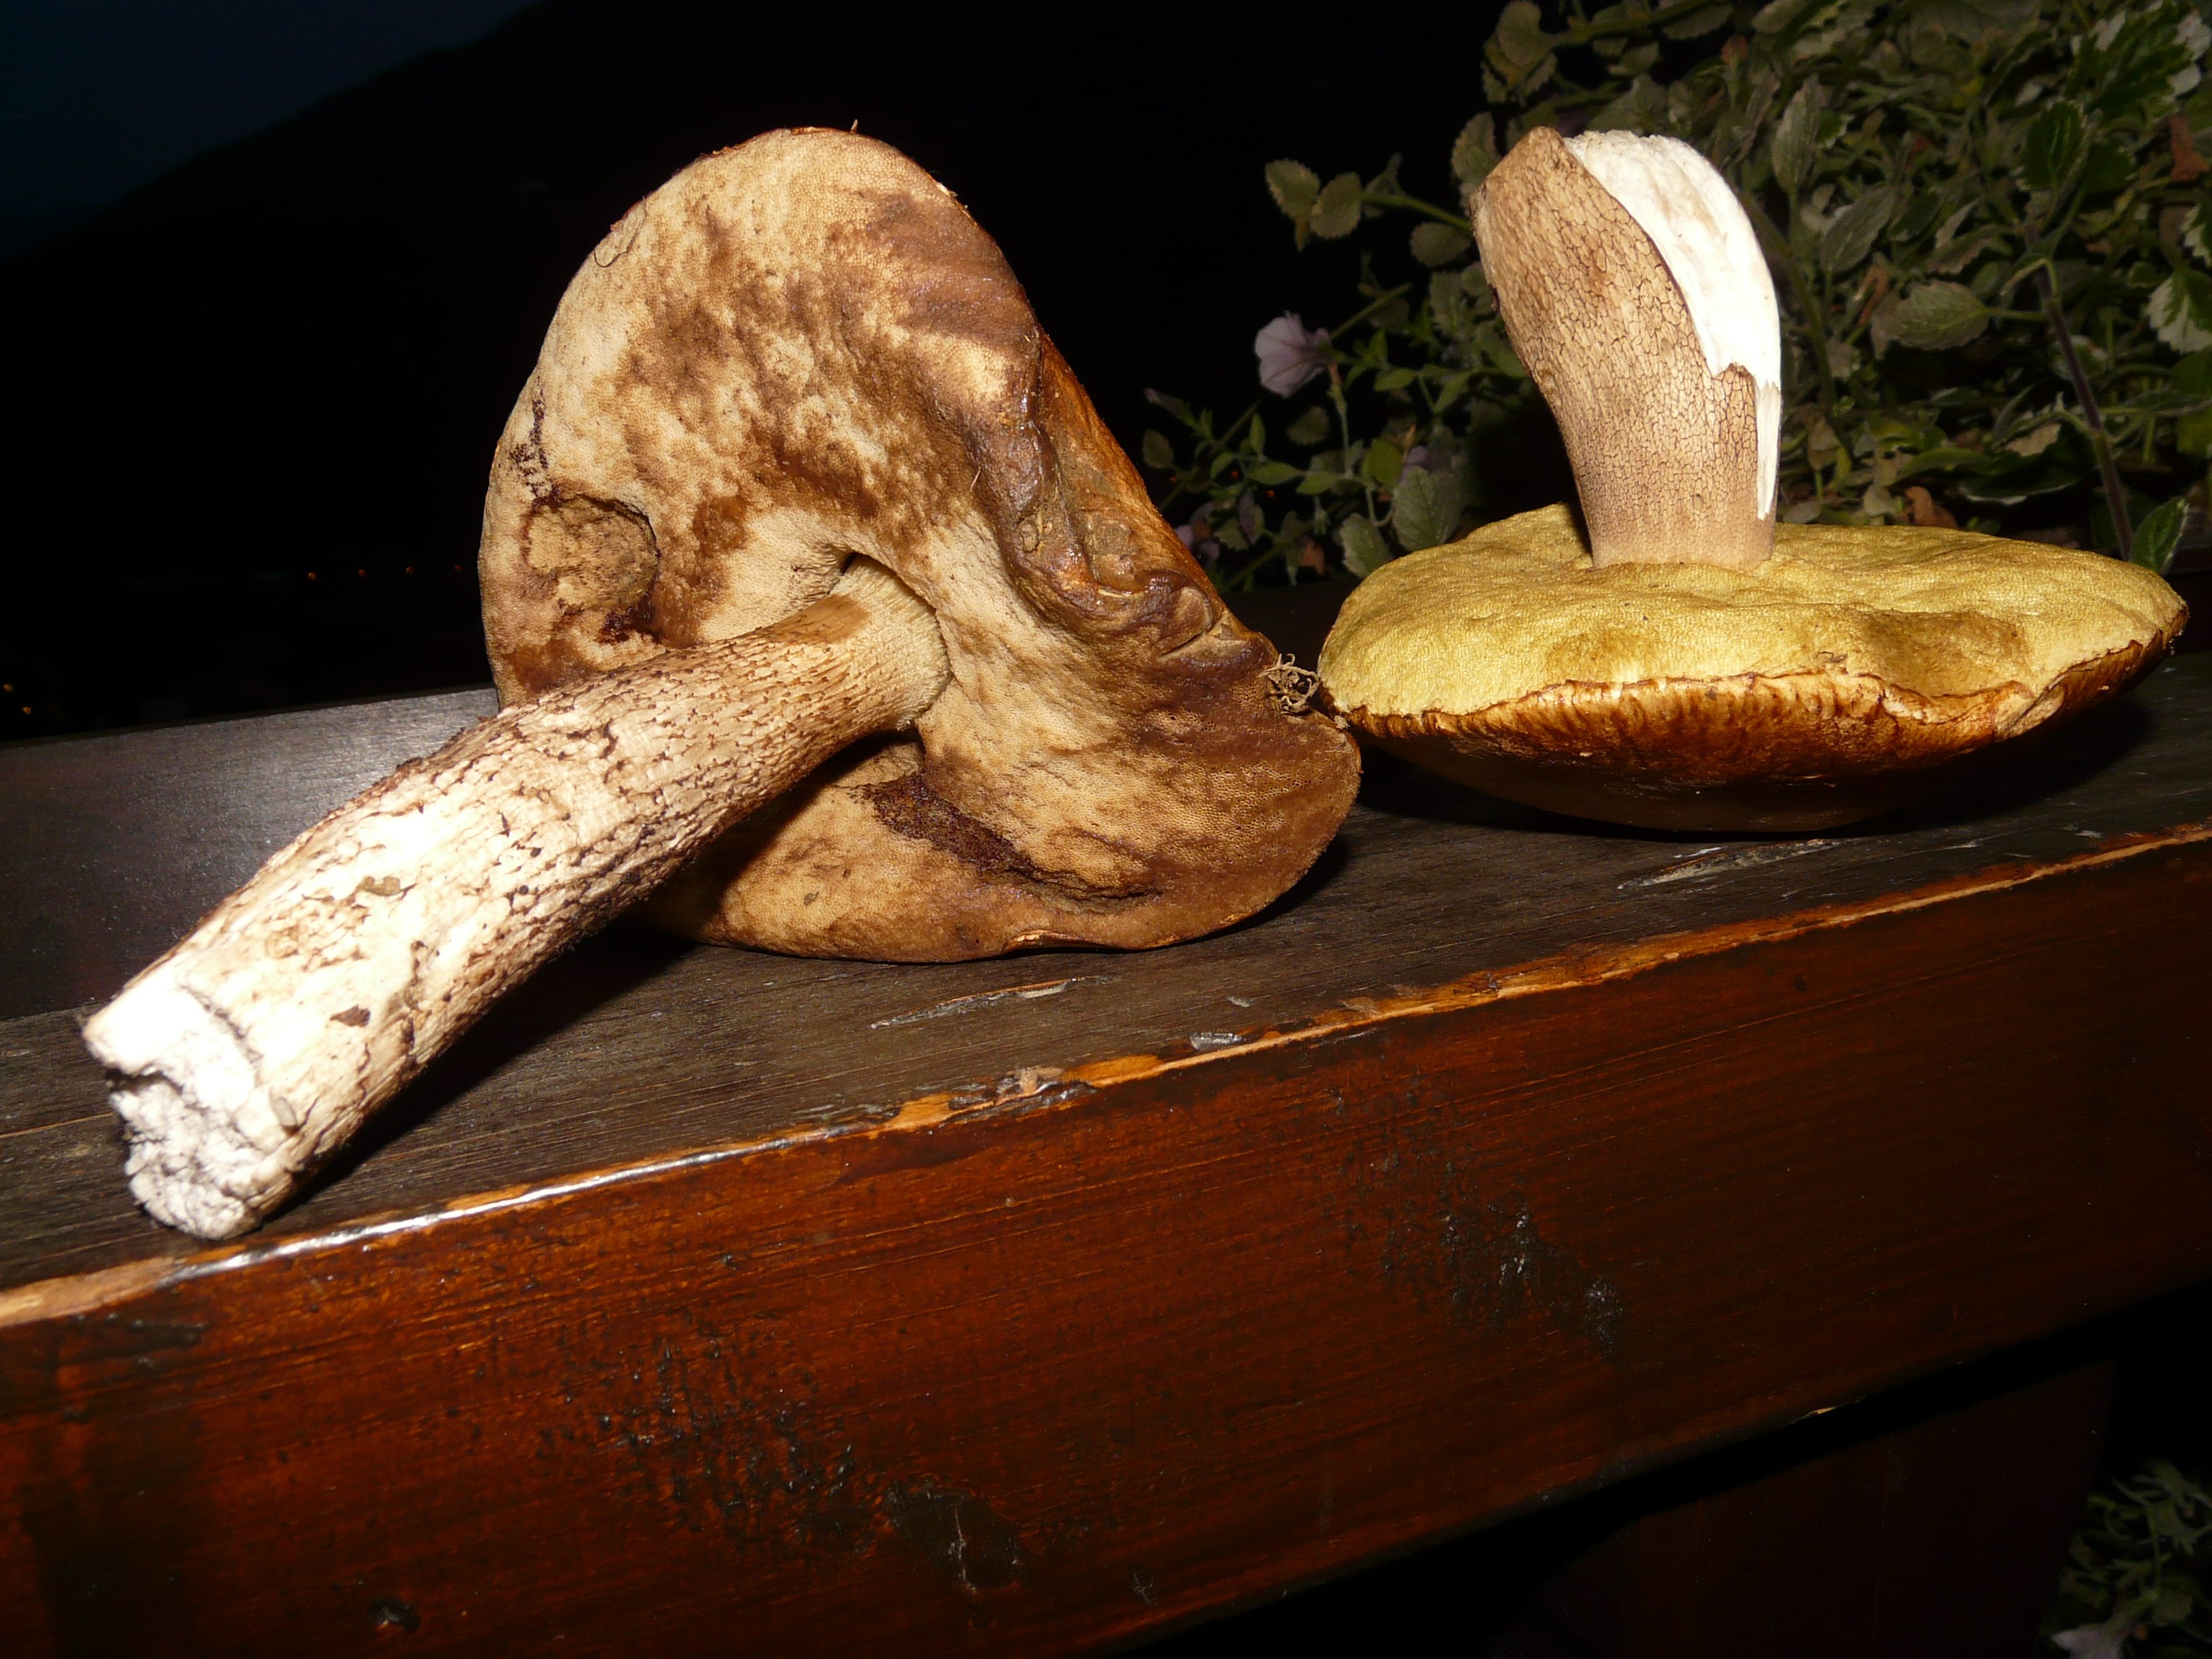
nature, plant, wood, food, mushroom, eat, sculpture, art, carving, cep